Battle of Binh Ba

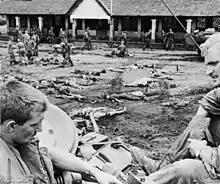
The battlefield at Binh Ba after the fighting.

Operation Hammer concluded by 09:00 on 8 June with one final sweep carried out that morning to ensure that Bình Ba was clear. By this time a large PAVN/VC force had been defeated by the Australians, and the village practically destroyed. Indeed, Bình Ba was so badly damaged that many of the villagers whose homes were destroyed were subsequently resettled with the help of the 1st Australian Civil Affairs Unit. Despite efforts to clear the village of civilians before the battle, a large but unknown number of civilians had undoubtedly died during the fighting. This fact, coupled with the one-sided casualty count, later led to claims in the media of an Australian atrocity. One Australian had been killed and 10 wounded, while PAVN/VC losses included at least 107 killed, six wounded and eight captured.